Banjari (deity)

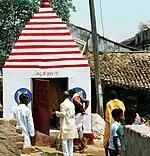
Modern Banjari Temple in Majursahi

The Banjari temple in Majursahi is well-recognized in Odisha. Banjari is also the primary deity associated with the Nial family of Majursahi in Majursahi. Magha Puja is one of the most popular festivals of Banjari at Majursahi. Chaitra is a festival associated with Banjari in Majursahi.